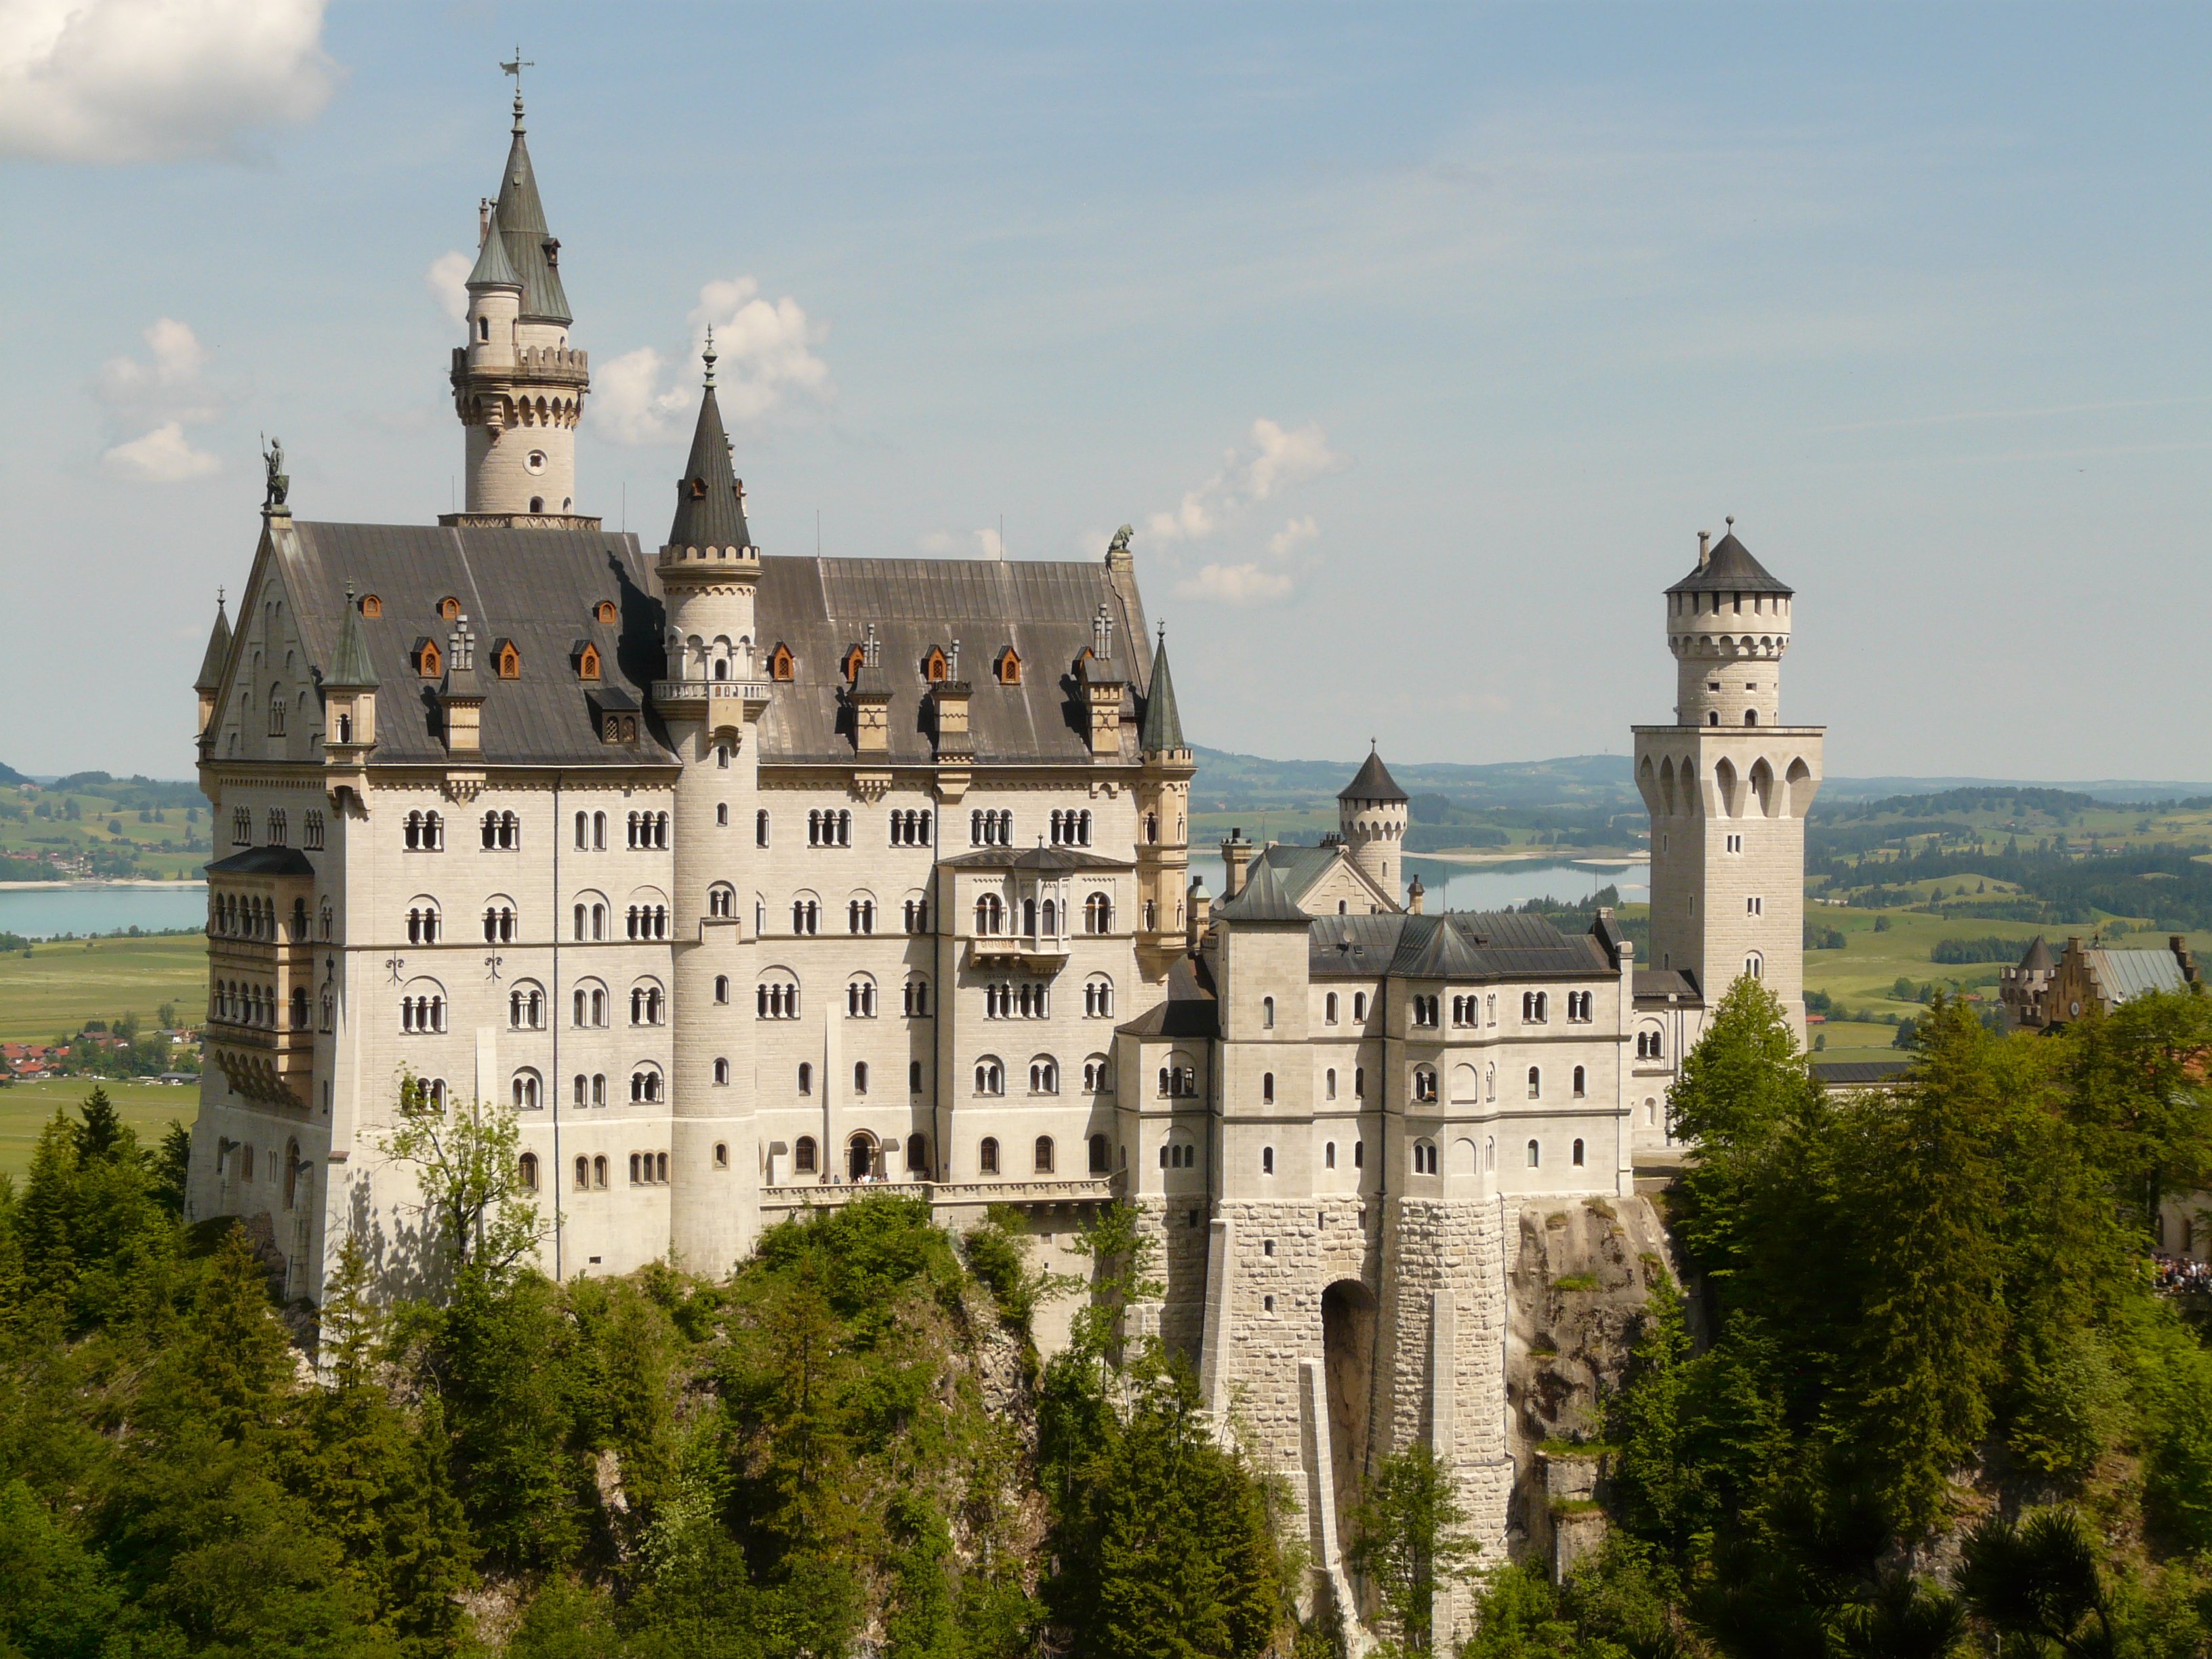
architecture, building, chateau, palace, castle, landmark, tourism, monastery, bavaria, estate, tours, stately home, fairy castle, knight's castle, kristin, historic site, ludwig ii, fussen, water castle